Battle of Wagram order of battle

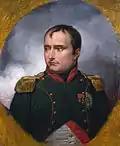
Napoleon I, commander of the Franco-Allied army

During the first day of the fighting, Napoleon's army numbered about 155,000-160,000 men and around the noon of the second day it was reinforced up to 165,000-180,000 men, out of whom 27,000 were cavalrymen, and more than 400 cannons. This figure remains approximate, as it does not take into consideration the losses suffered during the first day of the battle, which are difficult to estimate. The losses of the army are only a global estimation, including the hostilities on both the 5th and the 6th of July. In addition, on the 6th, Napoleon basically could not rely on the Saxon infantry from the Saxon IX Corps, which was completely disorganised and unfit for combat following the hard fighting during the first day. The French and Allied forces included two armies: the "Grand Army of Germany", which had taken part in the previous campaign in Southern Germany and Austria (the main theater of the War of the Fifth Coalition), and the "Army of Italy", of smaller dimensions, which arrived on the battlefield in stages and only with a part of its effectives, during the two days. The order of battle of the French Army was profoundly reorganised during June, and it was modified even during the battle, with some units being attached to different commanders, according to circumstances.